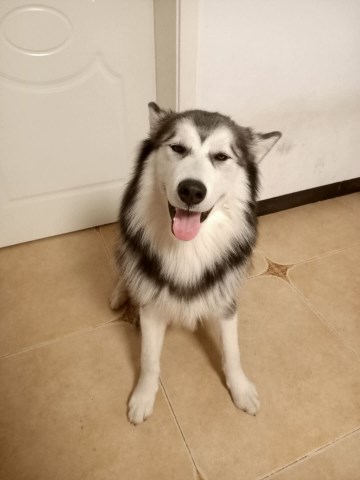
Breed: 1324-n000004-malamute